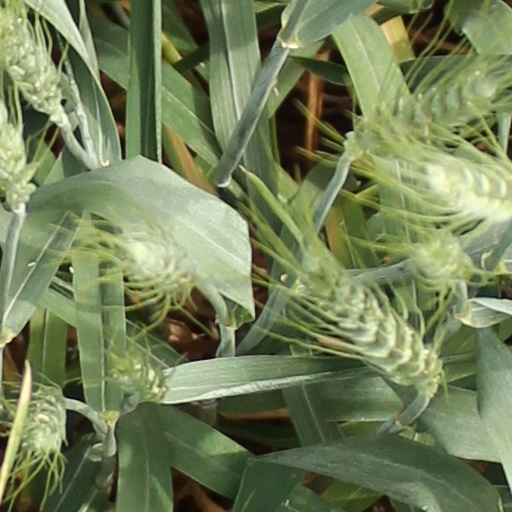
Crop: wheat